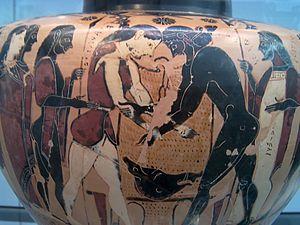
Dans la mythologie grecque, Atalante est une héroïne. Deux traditions existent à son sujet, toutes les deux mettant l'accent sur son refus initial du mariage et ses exploits hors du commun pour une femme dans la société grecque antique. Dans la tradition de la Béotie, Atalante prend part à des quêtes collectives importantes : la chasse au sanglier de Calydon et parfois le voyage des Argonautes. Atalante a régulièrement inspiré les artistes depuis l'Antiquité jusqu'à l'époque actuelle.